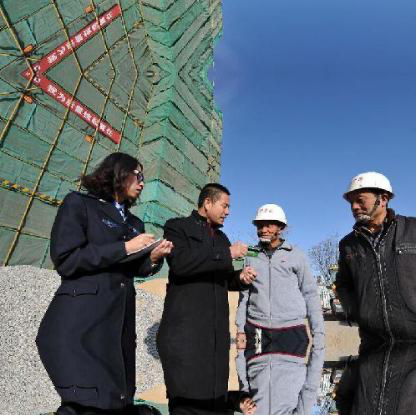
Objects in the image:
label: helmet
label: helmet
label: head
label: head